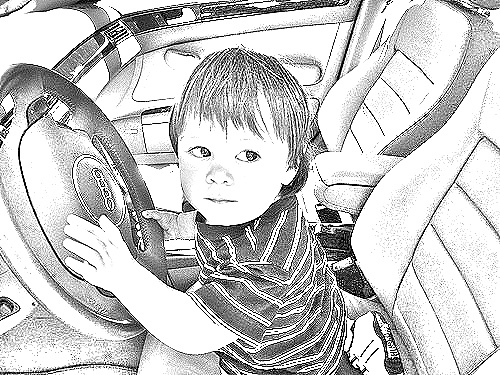
Portrait style: Sketch Portrait